Grigory Teplov

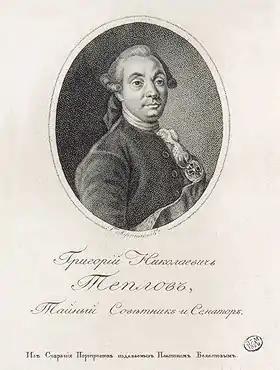
Portrait, early 19th century

Grigory Nikolayevich Teplov (20 November 1717 in Pskov, Russia – 30 March 1779 in Saint Petersburg, Russia) was a Russian philosopher, composer, historian and academic administrator of lowly birth who managed the St. Petersburg Academy of Sciences. He also wielded influence over Little Russia in his capacity as secretary and advisor to Kirill Razumovsky (whose cousin he married). He was also an amateur musician and in 1751 printed a collection of his songs entitled "Idle Hours Away from Work".